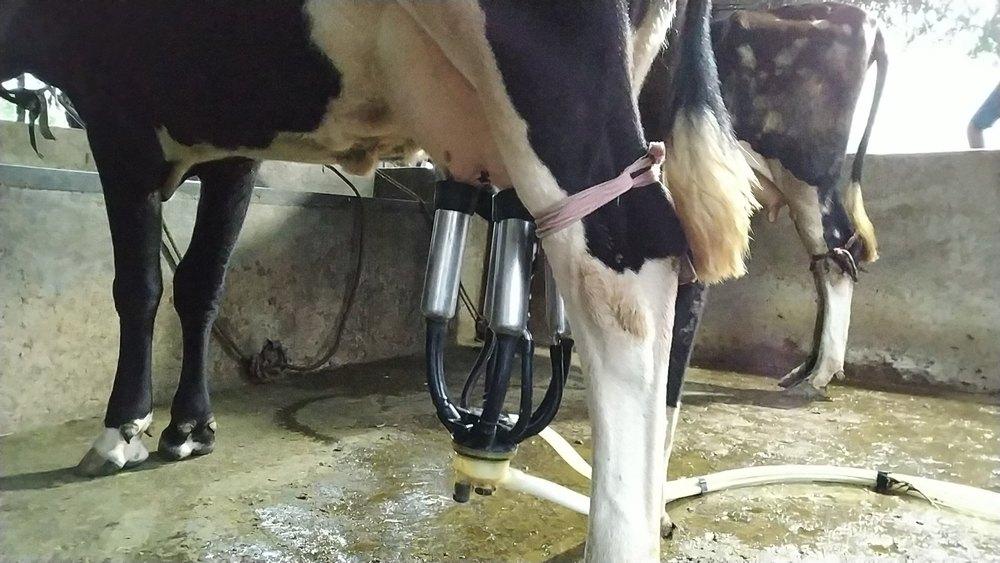
Katika zizi hili kuna ng'ombe wawili ambao wamefungwa miguu zao, na ng'ombe hao wanataka kukamuliwa, na kukamuliwa kwao wanatumia mashini ambao unatoa maziwa kwenye titi la ng'ombe hadi kwenye kibuyu.